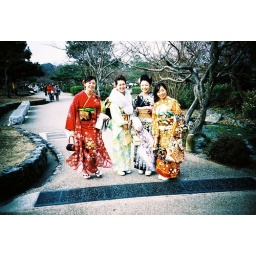
girls when visiting kyoto likes to dress in traditional costumes.